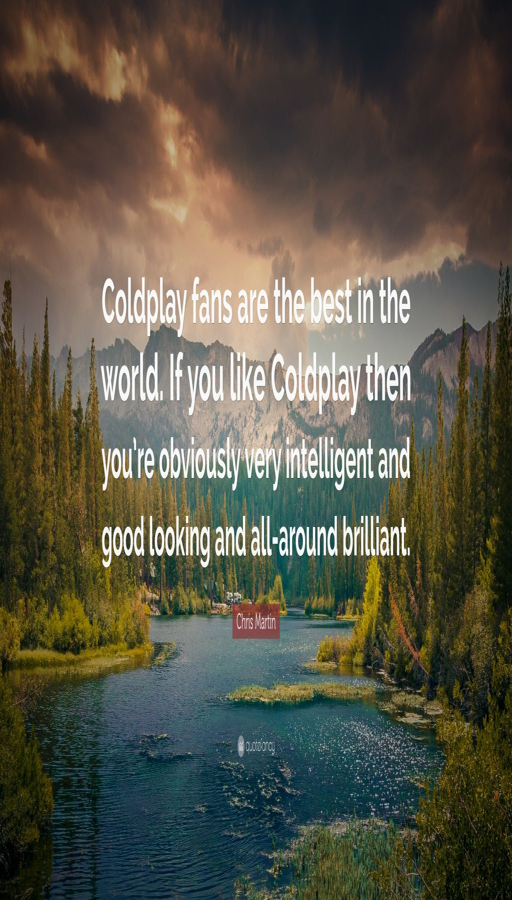
fans are the best in the world .